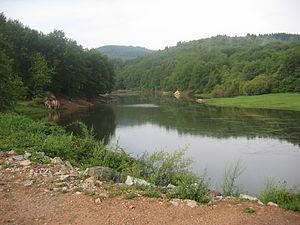
Paysage du Morvan, Bourgogne, France
Le lac de Pannecière ou lac-réservoir de Pannecière-Chaumard est un lac artificiel situé dans le département de la Nièvre, en Bourgogne-Franche-Comté, dans la partie ouest de la région naturelle du Morvan. Sa superficie est de 520 hectares, pour une capacité de 82,5 hm³. Il se trouve à la confluence de l'Yonne et de l'Houssière.